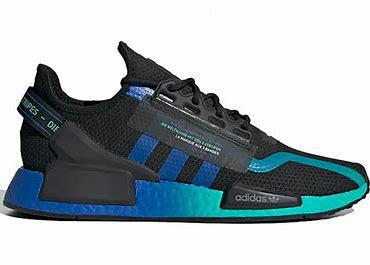
Brand: Adidas
Model: NMD_R1 V2